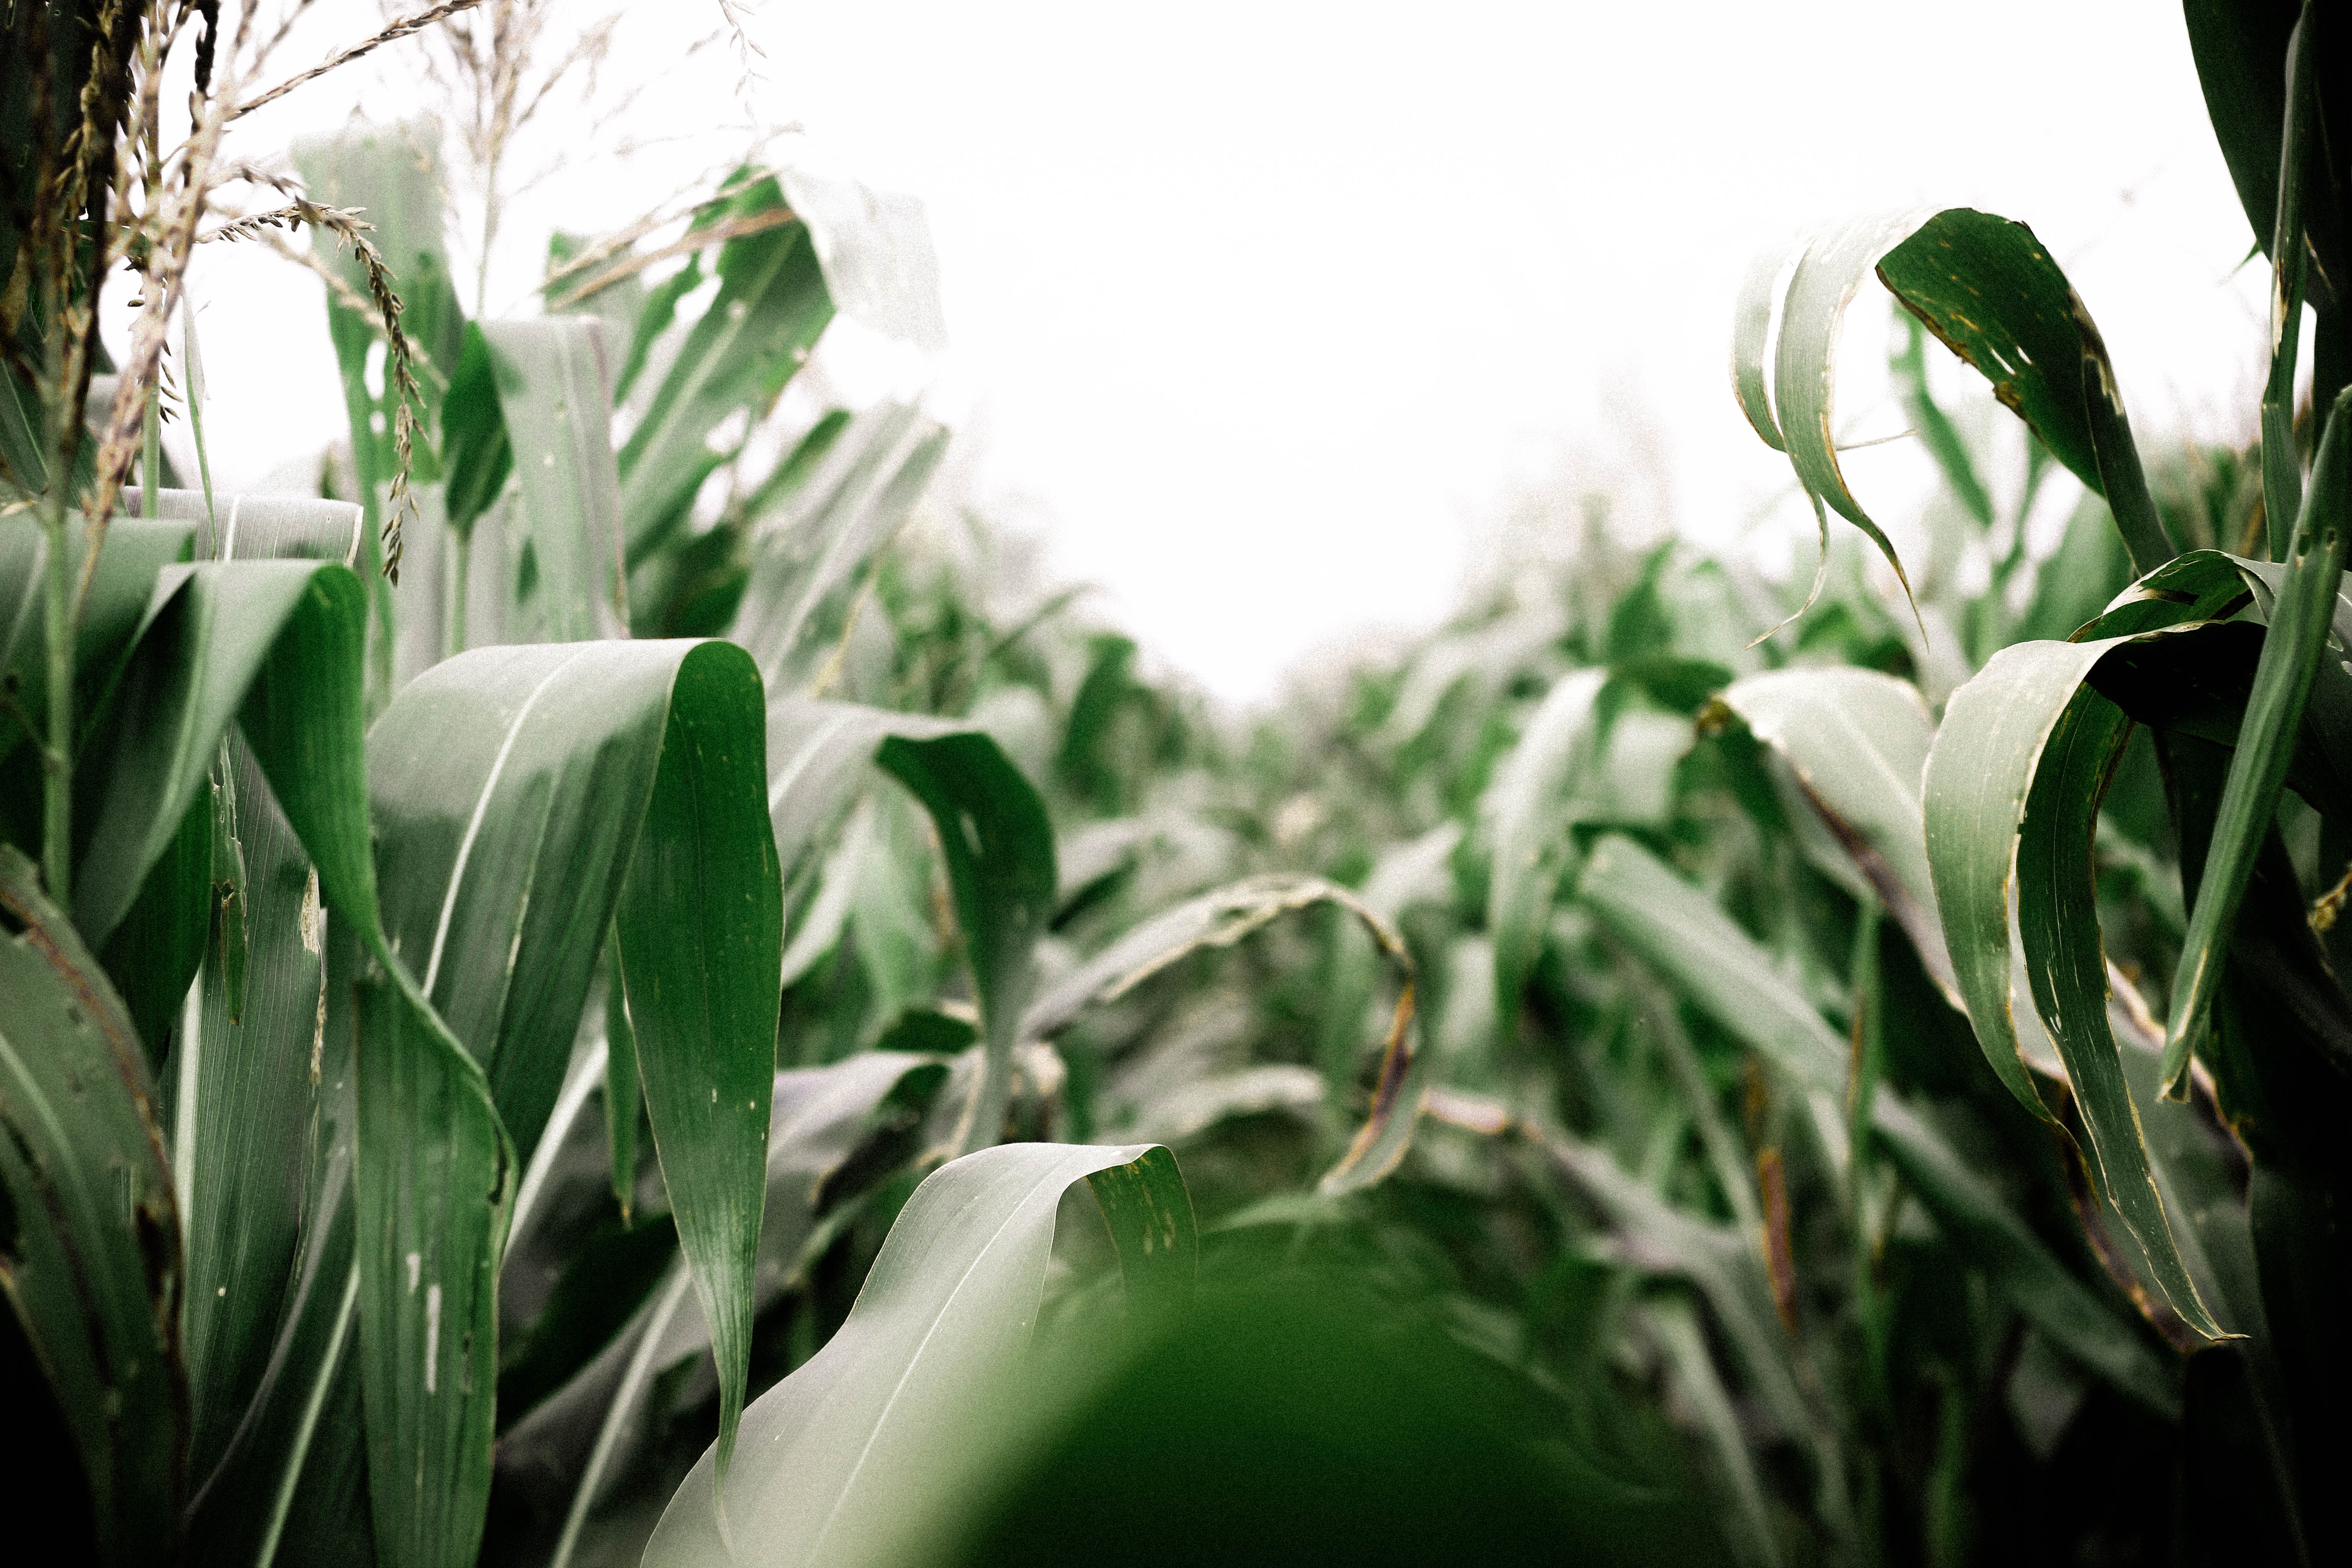
tree, nature, grass, branch, plant, field, sunlight, leaf, flower, green, crop, botany, flora, grass family, plant stem, arecales